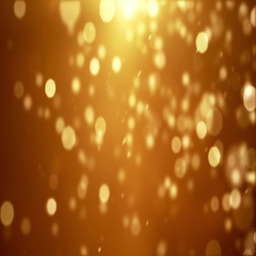
blurred lights and sparkles on the gold background .